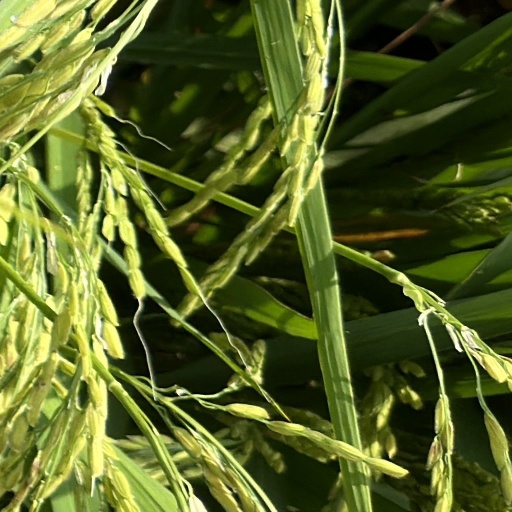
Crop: rice